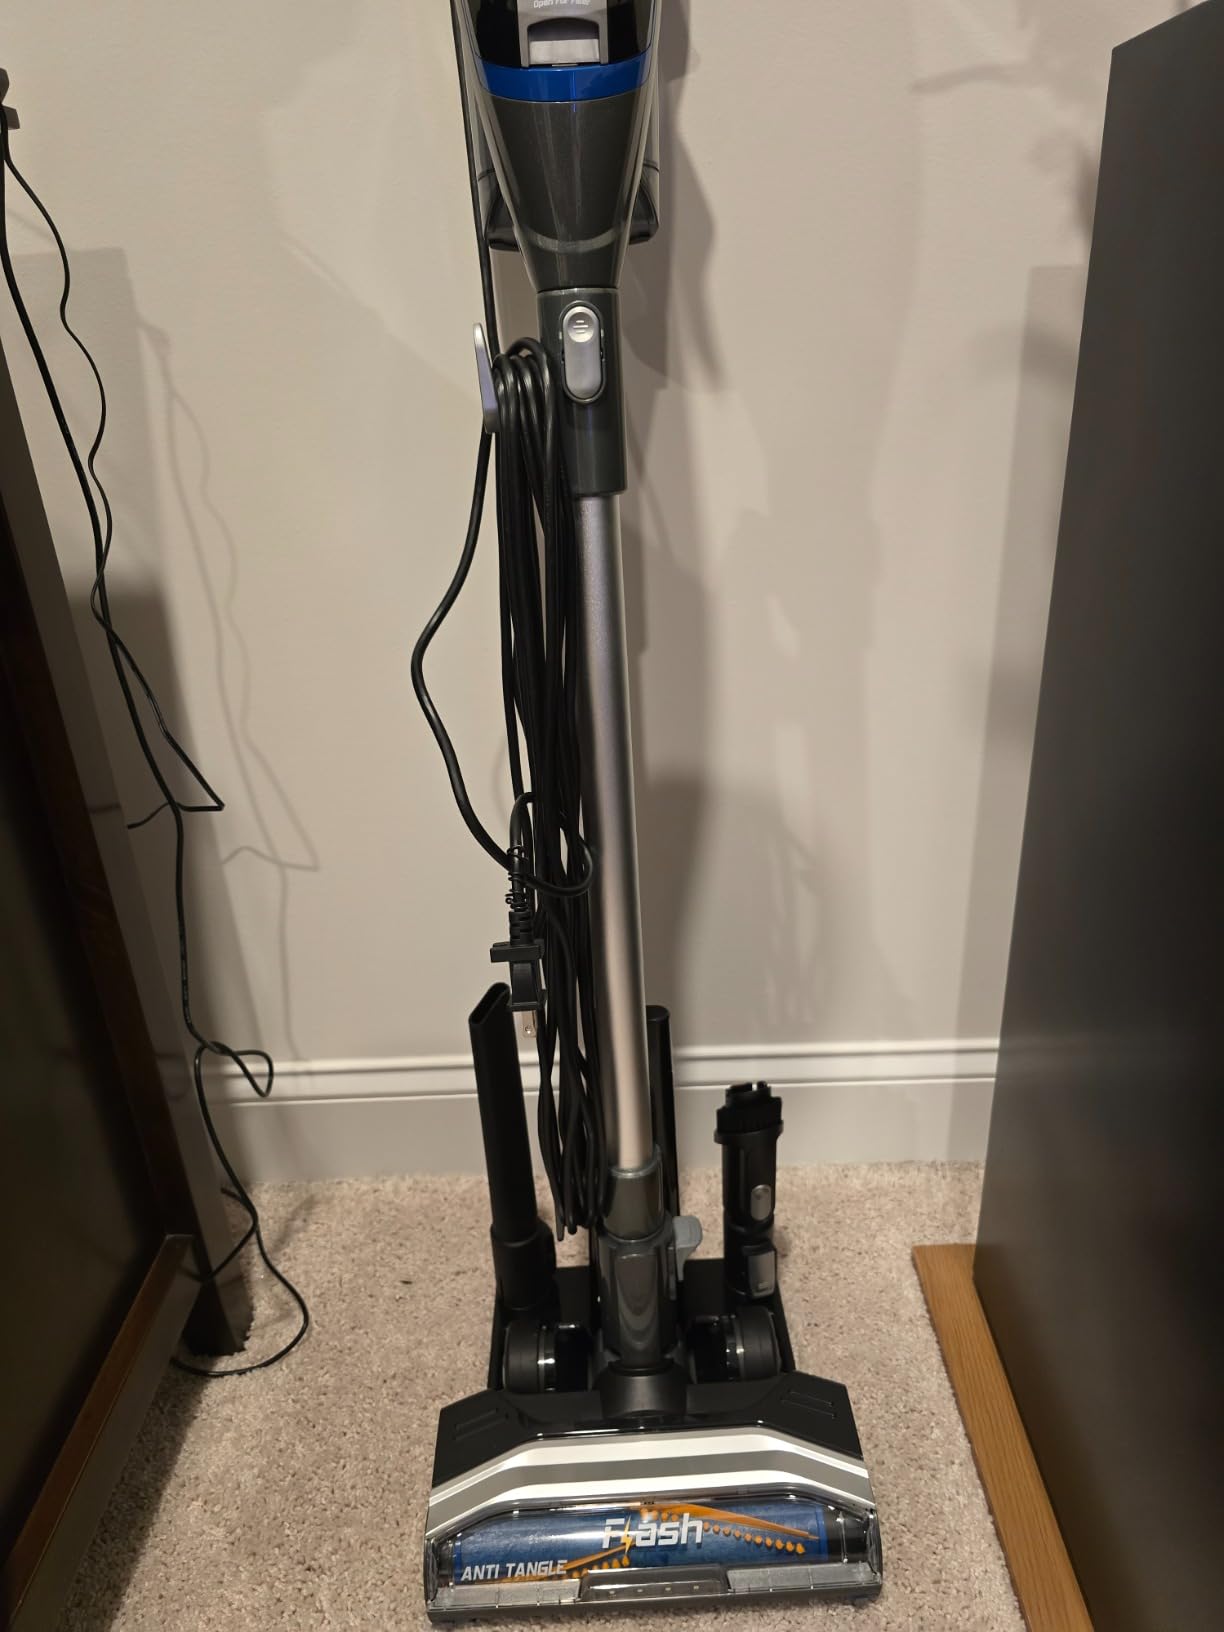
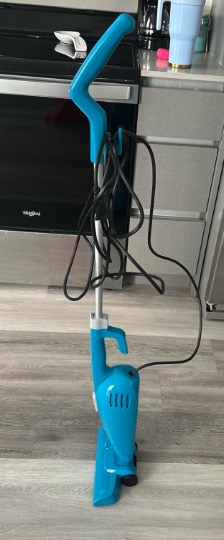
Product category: items_vacuum
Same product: no